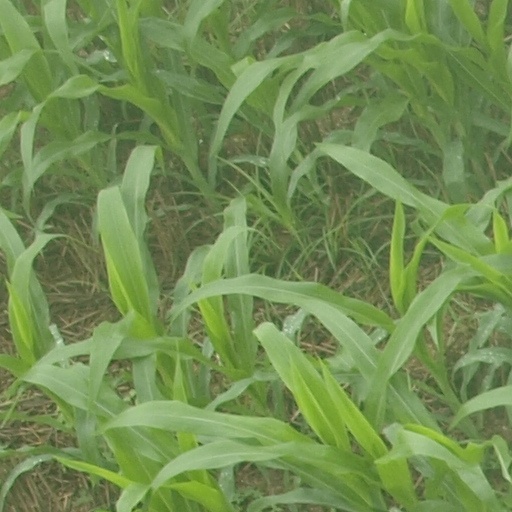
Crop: maize; corn